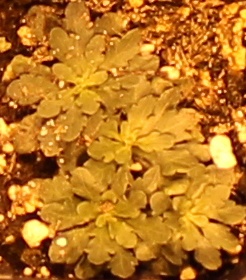
Label: Horseweed